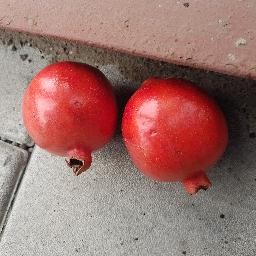
Fruit: Pomegranate
Quality: Good